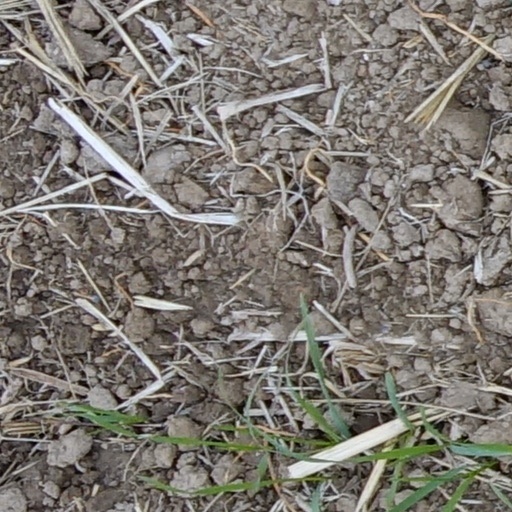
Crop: wheat